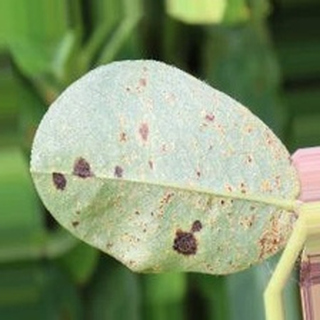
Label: groundnut_rust